Lourdes Domínguez Lino

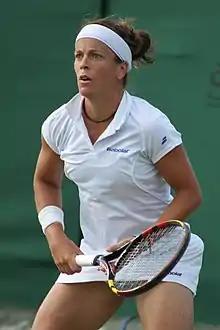
Dominguez Lino at the 2015 Wimbledon Championships

Lourdes Domínguez Lino (born 31 March 1981) is a former tennis player from Spain. She reached career-high rankings of world No. 40 in singles and 45 in doubles.